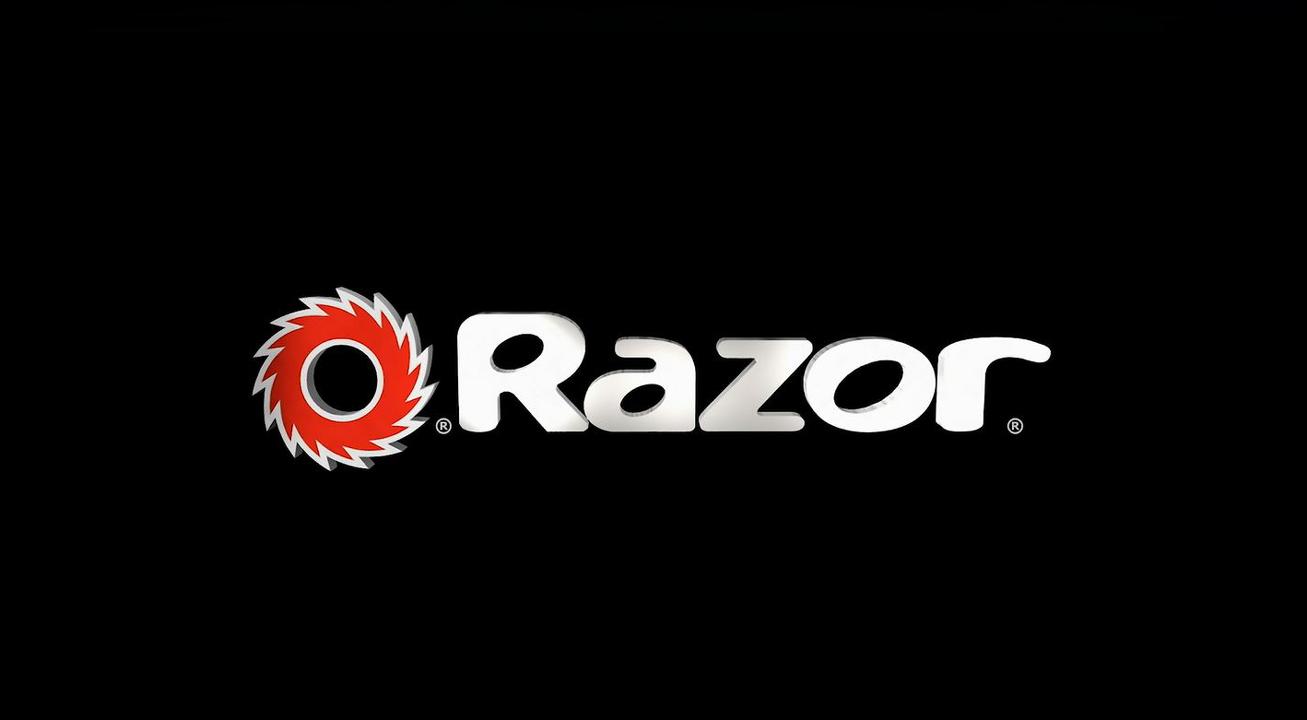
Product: Razor E Prime Electric Scooter - Up to 15MPH, 8" Airless Flat-free Tires, Rear Wheel Drive, 250W Brushless Hub Motor, Super Lightweight 21lbs, Anti-Rattle, Aluminum Folding Electric Scooter for Adults
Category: Sports & Outdoors | Outdoor Recreation | Skates, Skateboards & Scooters | Scooters & Equipment | Scooters
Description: Razor’s sleekest electric scooter pairs modern design and craftsmanship with the excitement and efficiency of our high-torque, electric hub motor.
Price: $168.98
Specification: Product Dimensions:         40.2 x 40.6 x 18.2 inches ; 21.6 pounds    |Shipping Weight: 26.5 pounds (View shipping rates and policies)|ASIN: B0771XVNB9|Item model number: 13111813|Batteries 1 Lithium ion batteries required. (included)|    #421    in Sport Scooters